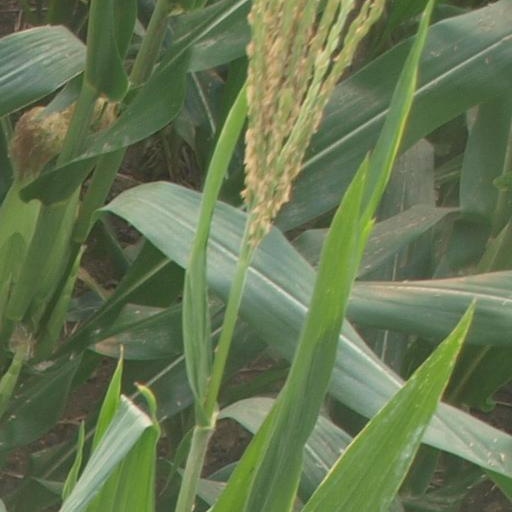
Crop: maize; corn